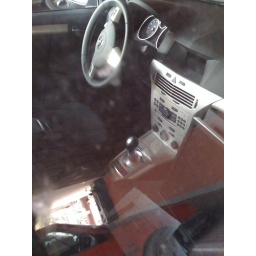
12:38h 24/10/2008. automatic transmission, the way it's supposed to be in a car that is on the road a lot! ;-)